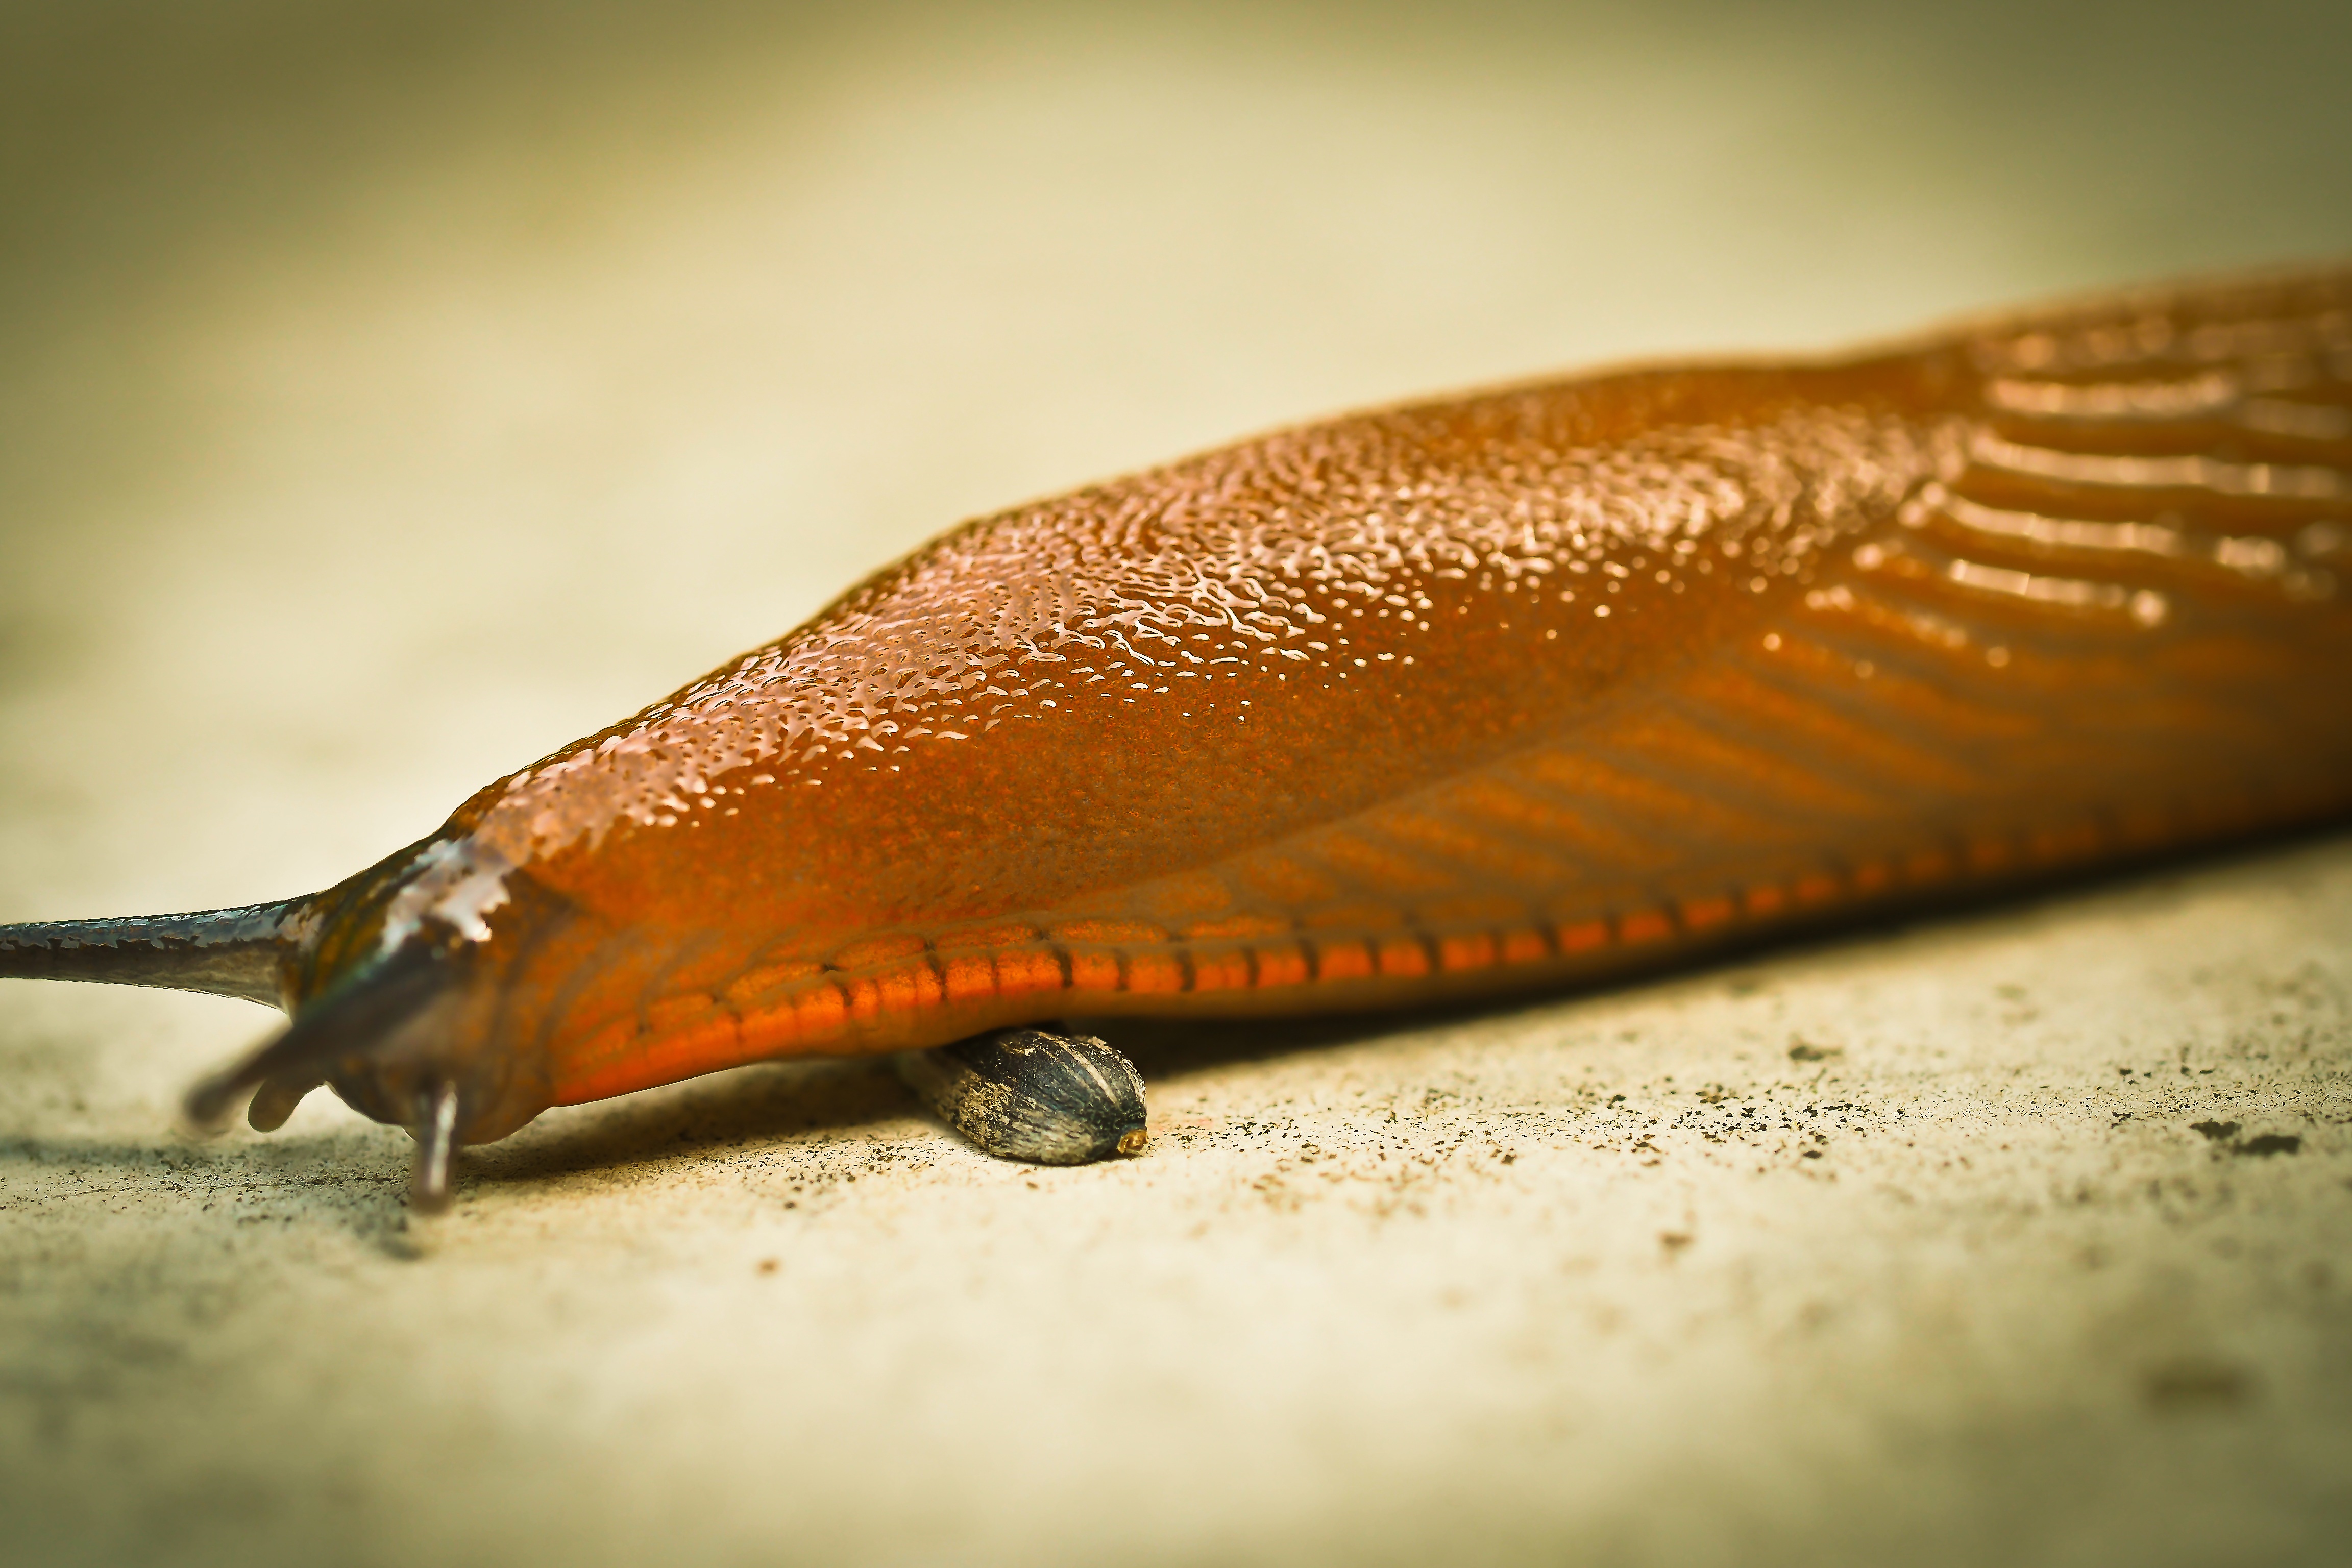
nature, animal, macro, reptile, garden, close, fauna, invertebrate, close up, mollusk, snail, creature, slug, wirbellos, macro photography, slowly, probe, marine biology, snails and slugs